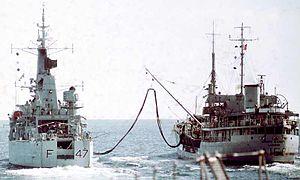
La classe Ranger est une série de navires-citernes de la Royal Fleet Auxiliary.